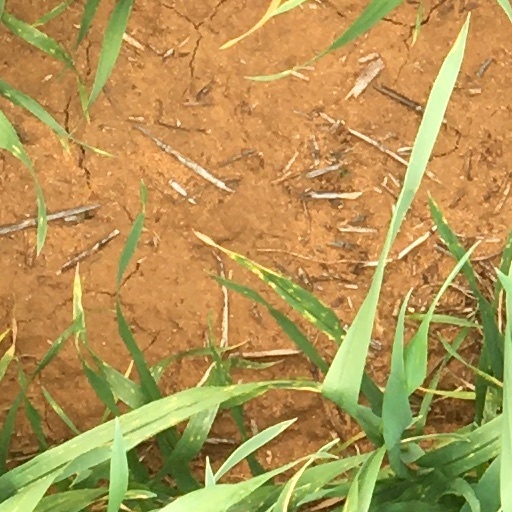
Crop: wheat